Mycena aurantiomarginata

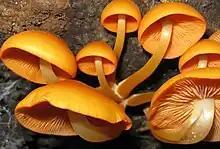
The bright orange "Mycena leaiana" grows in clusters on rotting wood.

"Mycena aurantiomarginata" is generally recognizable in the field by its olive-brown to orangish cap, bright orange gill edges, and yellowish hairs at the base of the stipe. "M. elegans" is similar in appearance to "M. aurantiomarginata", and some have considered them synonymous. "M. elegans" is larger, with a cap diameter up to and stipe length up to , darker, and has pale greenish-yellow colors on the gill edges and stipes that stain dull reddish-brown in age. "M. leaiana" is readily distinguished from "M. aurantiomarginata" by the bright orange color of its fruit bodies, its clustered growth on rotting wood, and the presence of a gelatinous layer on its stipe. "M. strobilinoides" closely resembles "M. aurantiomarginata" in shape, size, spore morphology, and the presence of hairs at the stipe base. It has a cap color that ranges from scarlet to yellow, and features scarlet edges on widely spaced, pale pinkish-orange to yellow gills.